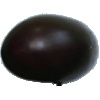
Label: Eggplant 1